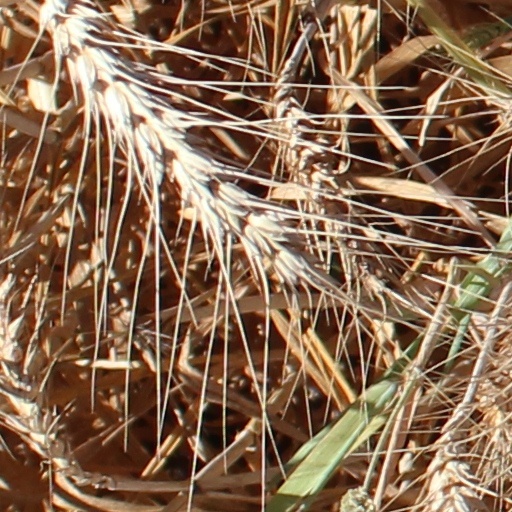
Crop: wheat